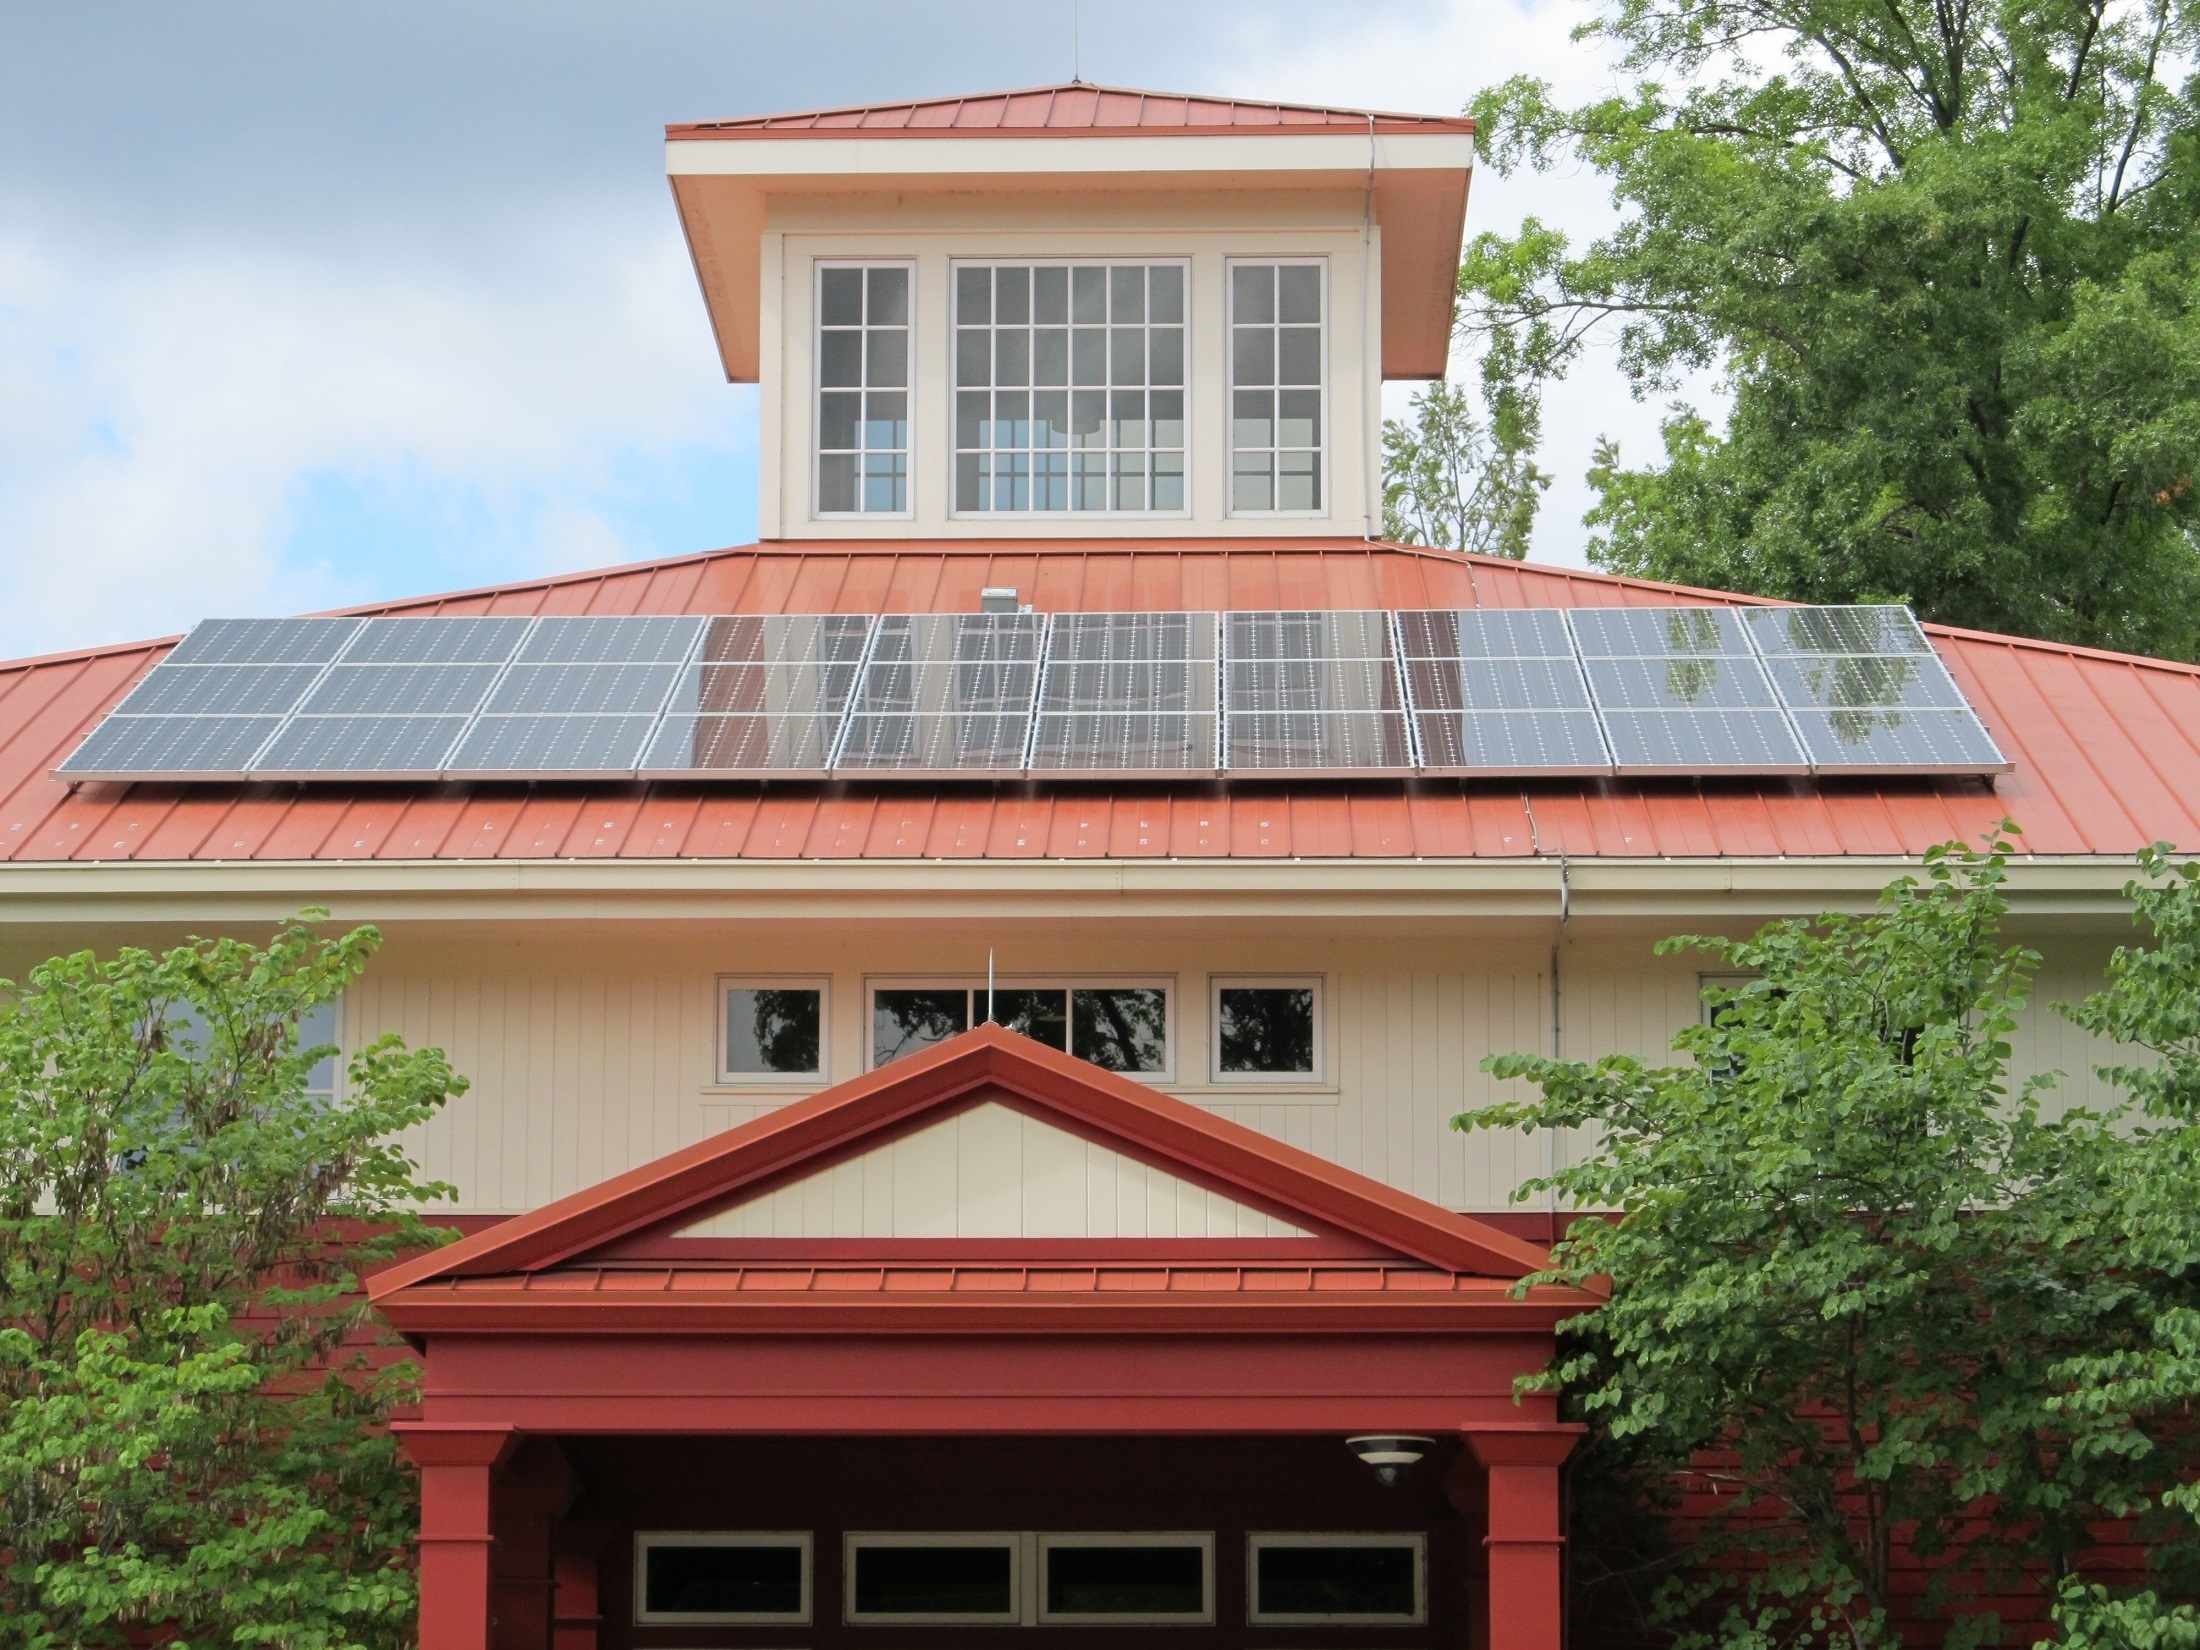
architecture, sun, technology, house, sunlight, window, roof, building, home, environment, green, electrical, clean, facade, property, electricity, energy, eco, power, estate, supply, sustainable, siding, generation, real estate, renewable, photovoltaic, solar panel array, photocell, outdoor structure